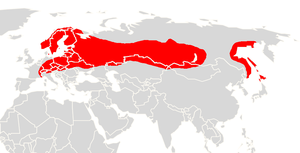
Cette liste commentée recense la mammalofaune en Allemagne. Elle répertorie les espèces de mammifères allemands actuels et celles qui ont été récemment classifiées comme éteintes. Cette liste comporte 138 espèces réparties en onze ordres et 37 familles, dont deux sont « en danger critique », trois sont « en danger », cinq sont « vulnérables », douze sont « quasi menacées » et sept ont des « données insuffisantes » pour être classées.
Cette liste commentée recense la mammalofaune en Géorgie. Elle répertorie les espèces de mammifères géorgiens actuels et celles qui ont été récemment classifiées comme éteintes. Cette liste comporte 133 espèces réparties en dix ordres et 31 familles, dont deux sont « en danger critique d'extinction », cinq sont « en danger », huit sont « vulnérables », douze sont « quasi menacées » et trois ont des « données insuffisantes » pour être classées.
Cette liste commentée recense la mammalofaune en France métropolitaine. Elle répertorie les espèces de mammifères français actuels et celles qui ont été récemment classifiées comme éteintes. Comme ici n'est référencé que la France métropolitaine, cette liste ne comptabilise pas les animaux présents dans les territoires de la France d'outre-mer, qui sont des régions disséminées un peu partout dans le monde.
Cette liste commentée recense la mammalofaune en Macédoine du Nord. Elle répertorie les espèces de mammifères nord-macédoniens actuels et celles qui ont été récemment classifiées comme éteintes. Cette liste comporte 97 espèces réparties en huit ordres et 22 familles, dont cinq sont « vulnérables », sept sont « quasi menacées » et une a des « données insuffisantes » pour être classée.